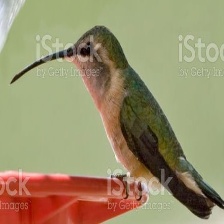
Species: LUCIFER HUMMINGBIRD
Scientific name: CALOTHORAX LUCIFER
ImageNet parent category: hummingbird